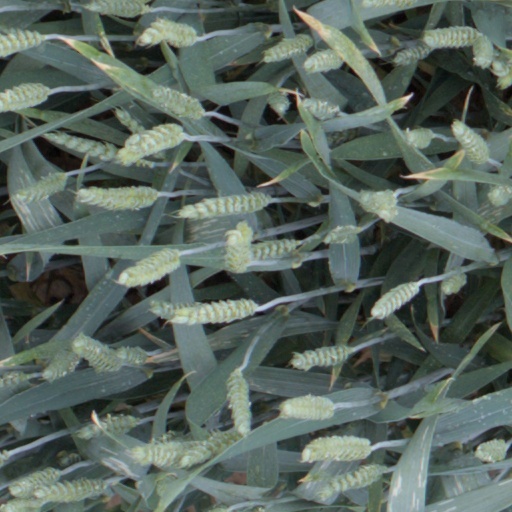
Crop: wheat